Adventures of Gallant Bess

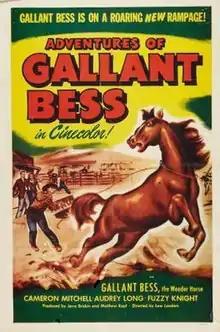
Theatrical release poster

Adventures of Gallant Bess is a 1948 American contemporary western film directed by Lew Landers and starring Cameron Mitchell, Audrey Long, Fuzzy Knight, James Millican, and John Harmon. It was filmed in Cinecolor. It has no connection to the 1947 Metro-Goldwyn-Mayer film "Gallant Bess", though publicity stated that "Bess the Wonder Horse" from the earlier film was also in this film.